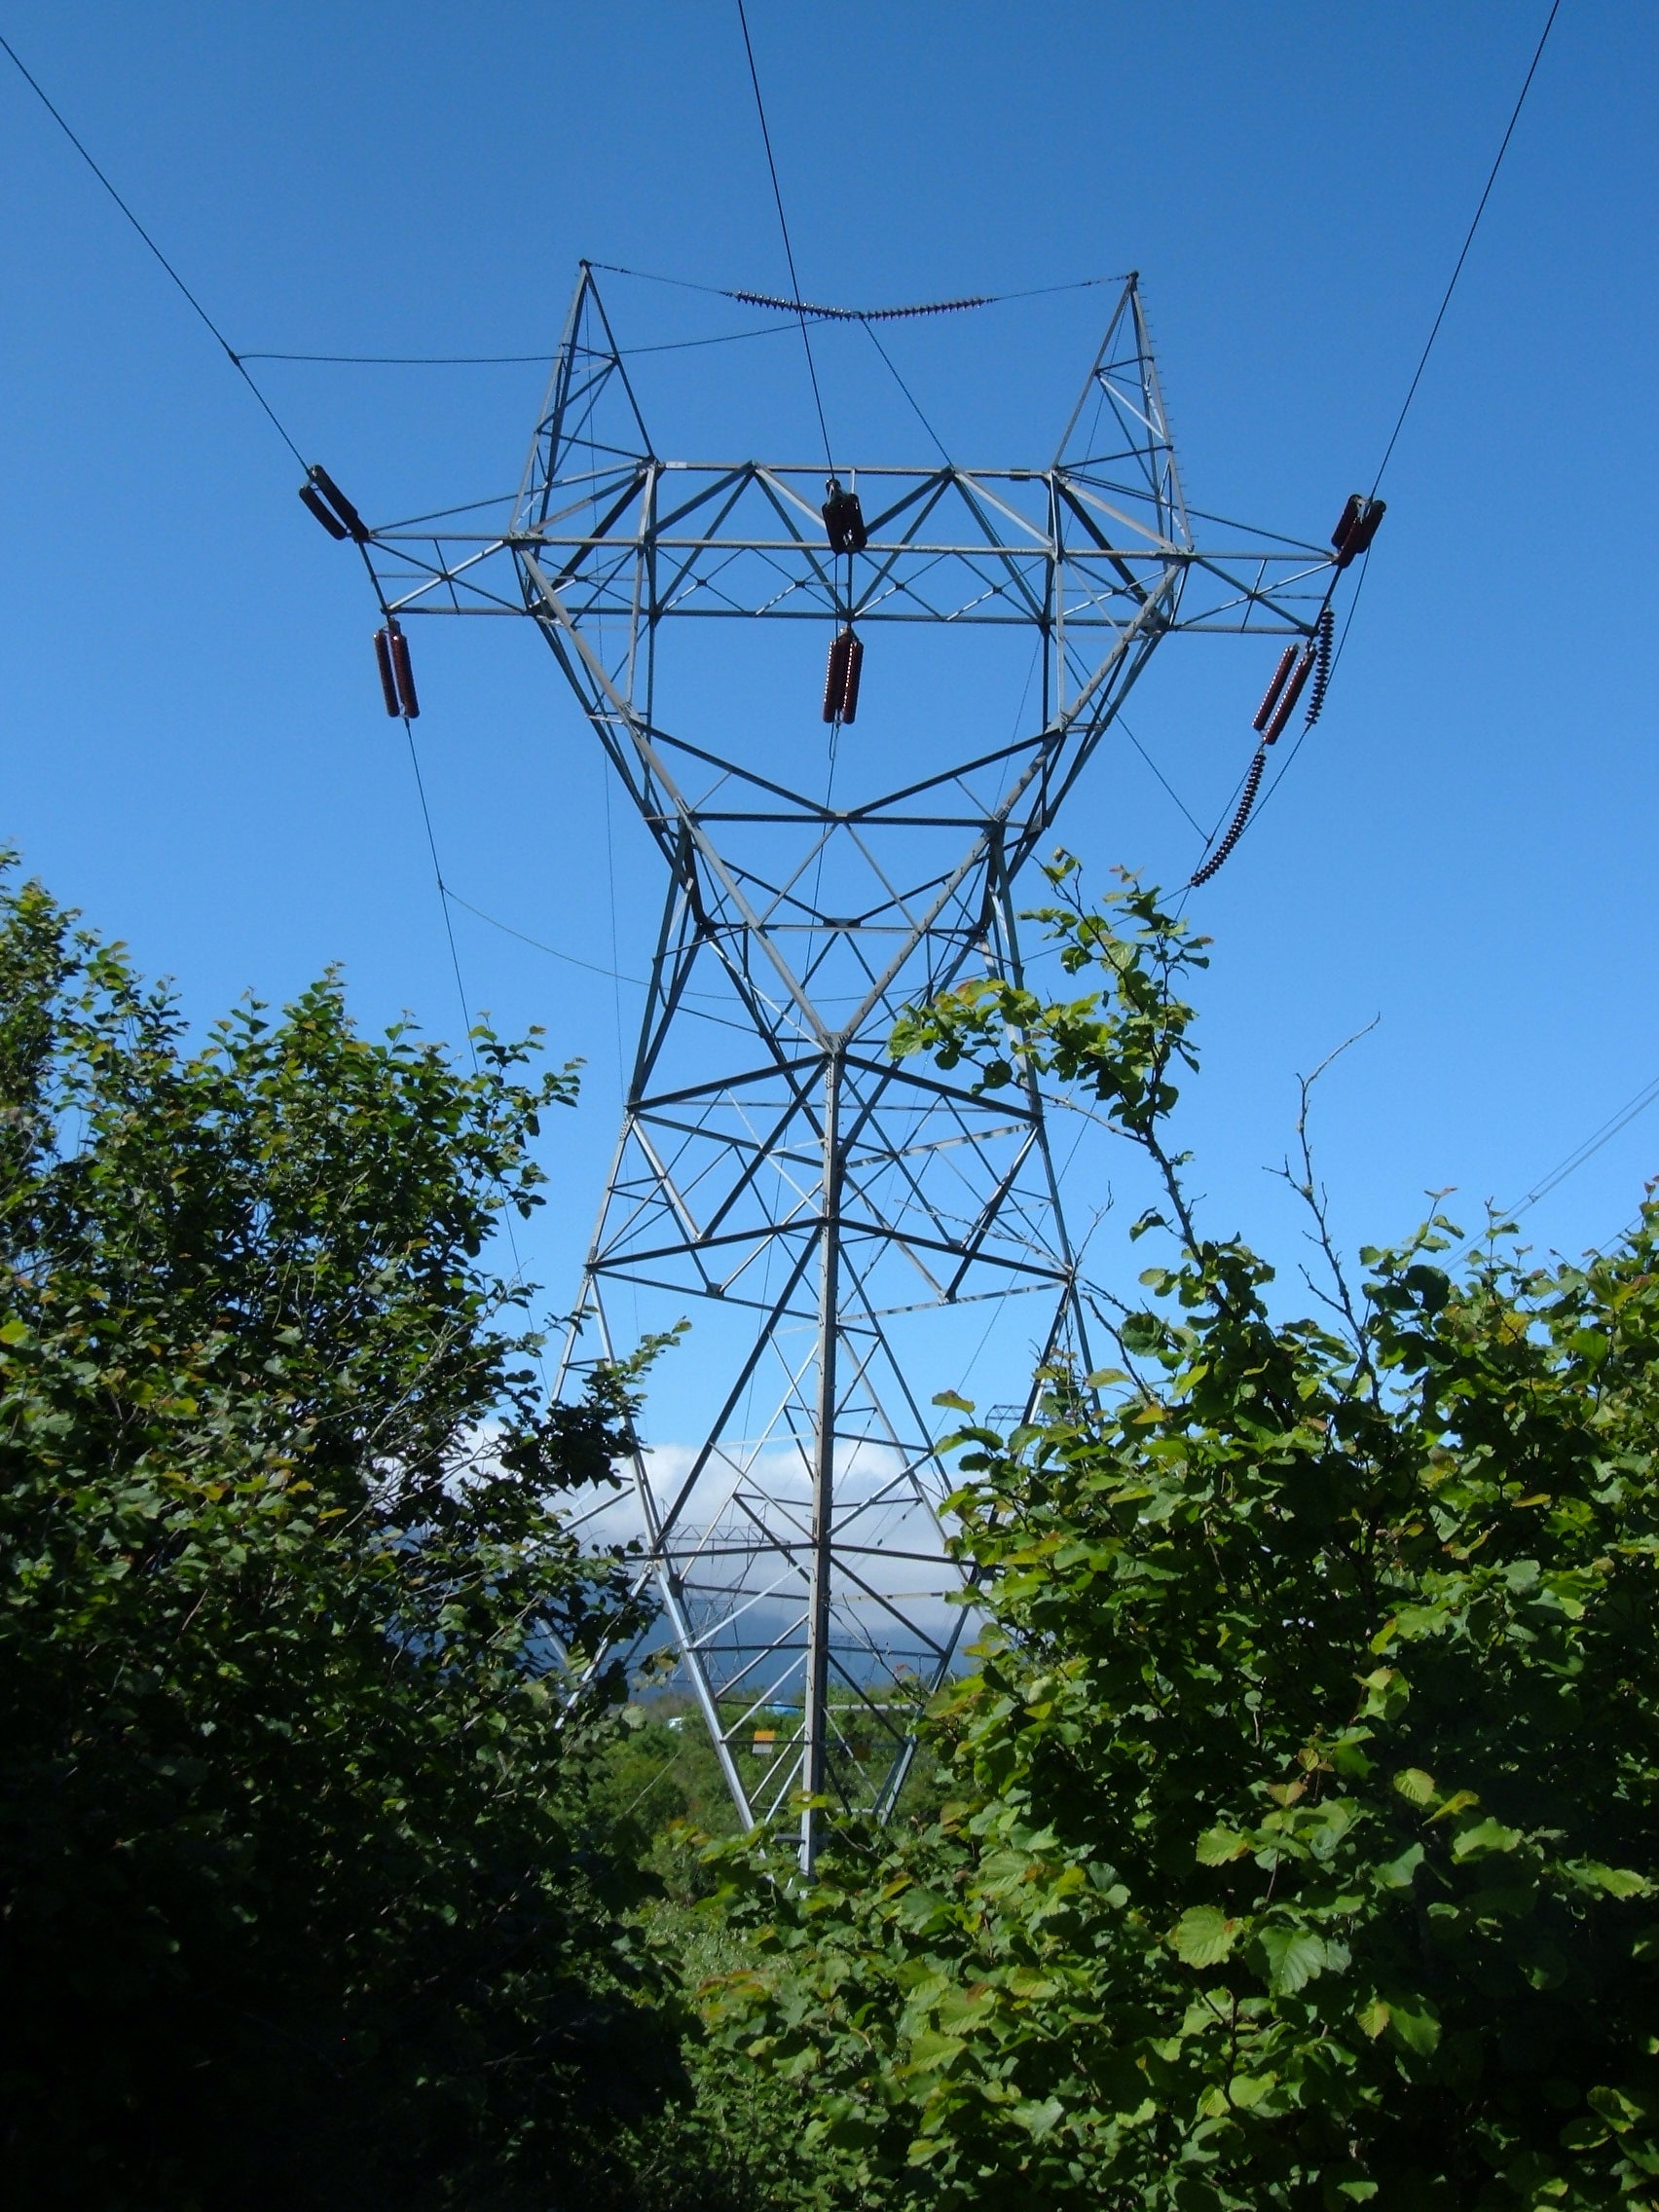
structure, sky, cable, steel, wire, line, tower, mast, electrical, industry, powerline, electricity, energy, pylon, power, electric, transmission, voltage, transmission tower, outdoor structure, electrical supply, overhead power line, outdoor power equipment